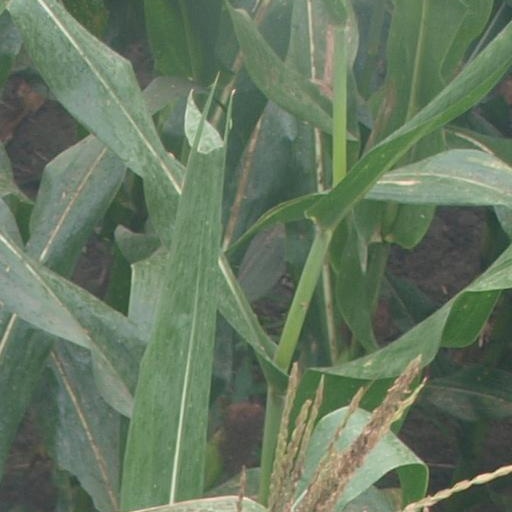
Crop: maize; corn